Maudie (film)

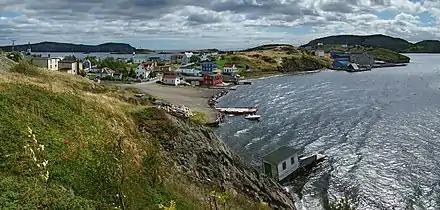
Trinity Bay, Newfoundland and Labrador was used as a filming location.

"Maudie" was filmed in areas around St. John's, Newfoundland and Labrador in fall 2015, with finances from the Newfoundland and Labrador Film Development Corporation. Walsh felt the landscape of Keels and Trinity Bay was reminiscent of the Digby area in the 1930s and 1940s.